Battlefield Heroes

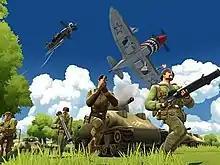
"Battlefield Heroes" featured classic "Battlefield"-gameplay with a variety of classes and vehicles.

"Battlefield Heroes" featured a modified conquest mode providing each team 50 lives and eventually one flag at the start of the round. Killing enemies and holding more flags than the opposing army would progressively reduce their number of lives. There was also a mode called "Conquest V2." The goal of this mode was to take hold of a rocket for 5 minutes.